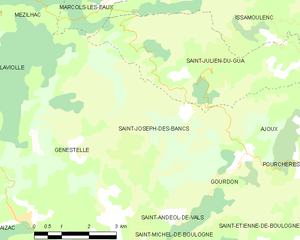
Carte des communes françaises: Saint-Joseph-des-Bancs